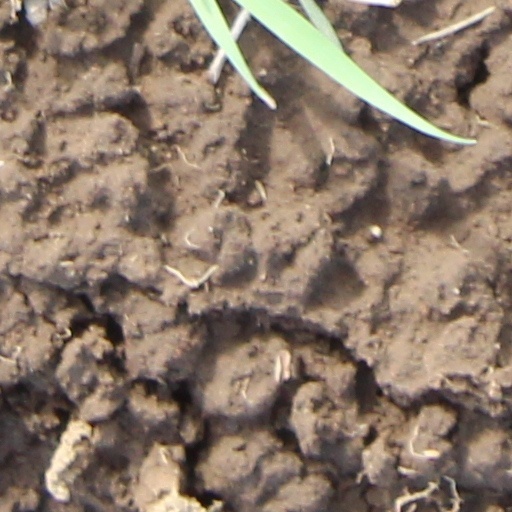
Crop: wheat